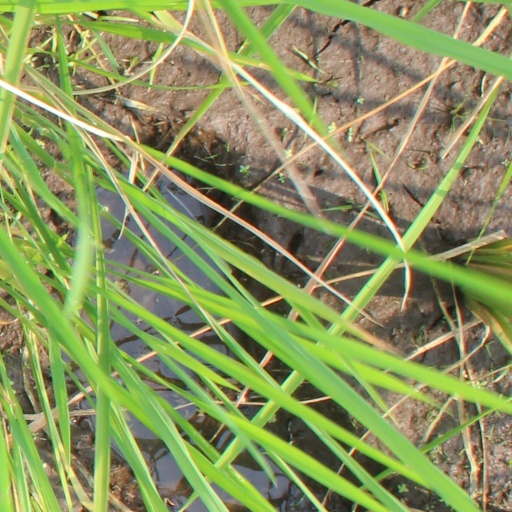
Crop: rice